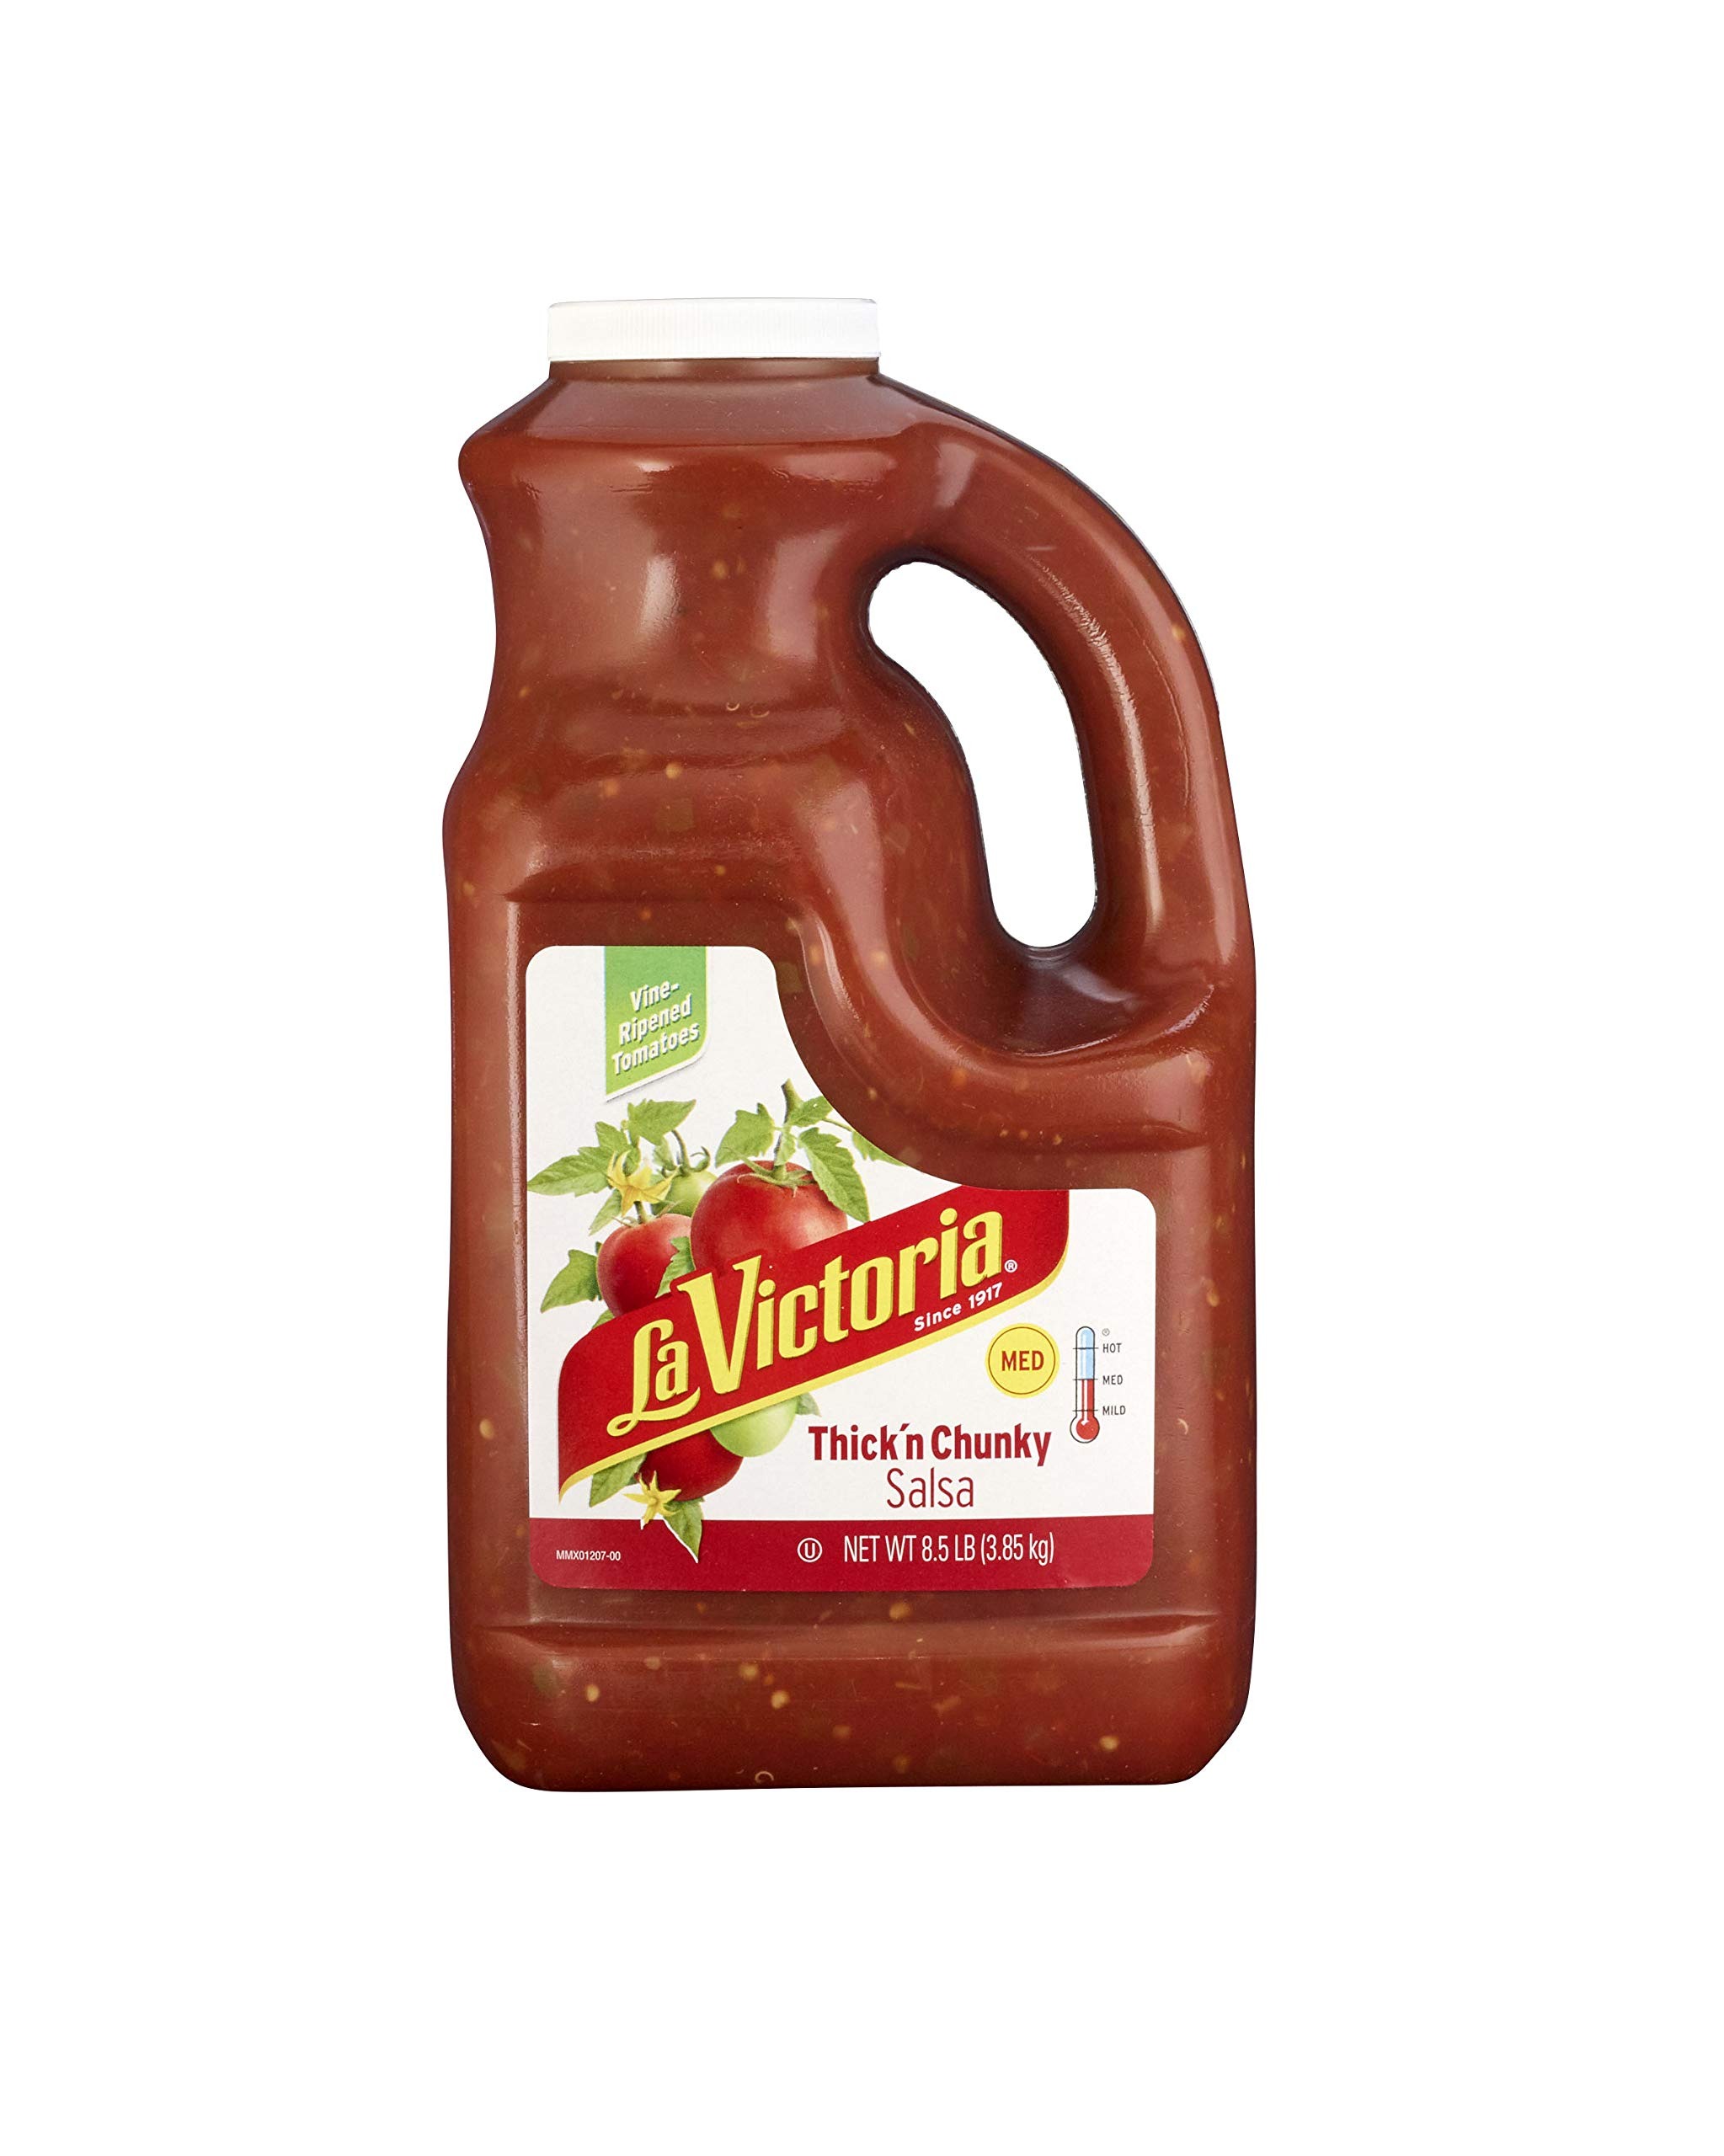
Item Name: La Victoria/Alamo Street Salsa, Medium, Thick & Chunky, 1 Gallon -- 4 Case
Product Description: RECOMMENDED TEMP: 70 MINIMUN TEMP: 40 MAXIMUN TEMP: 90 STORAGE DESC:Keep Dry and Cool
Value: nan
Unit: None

Price: 125.86